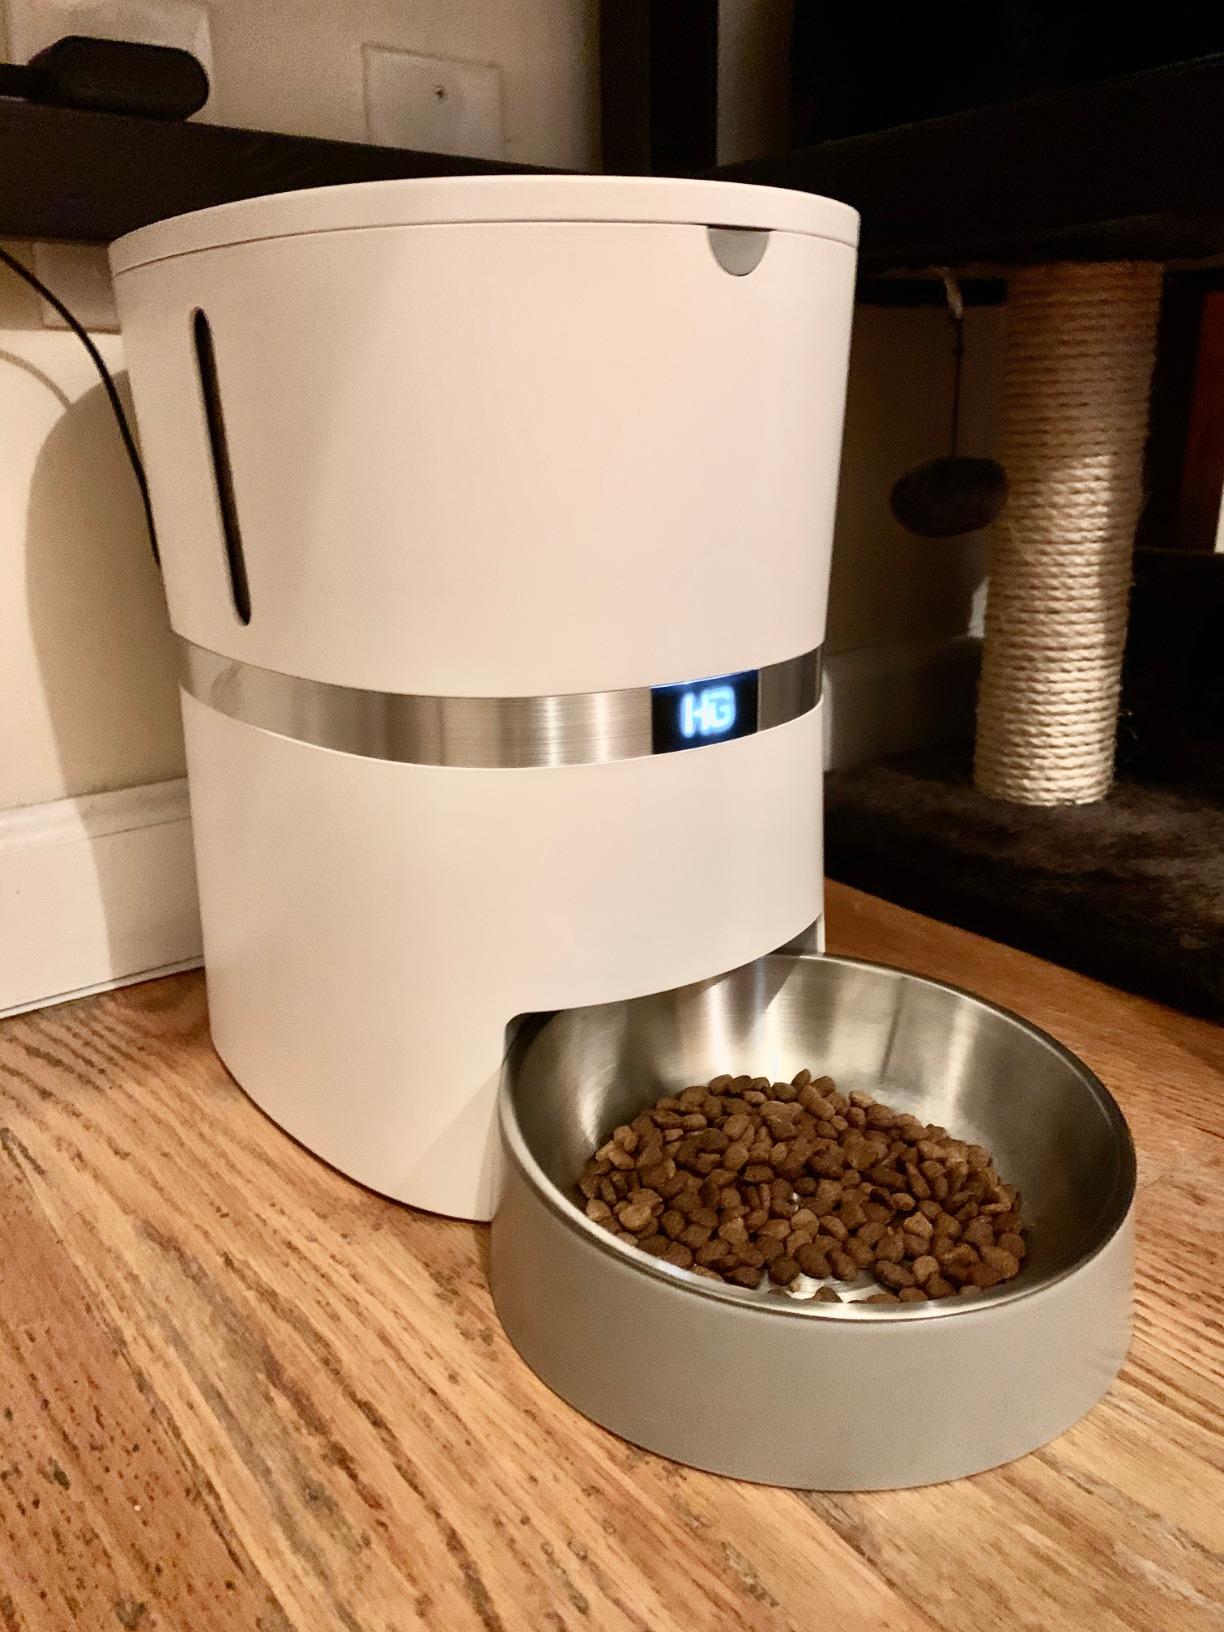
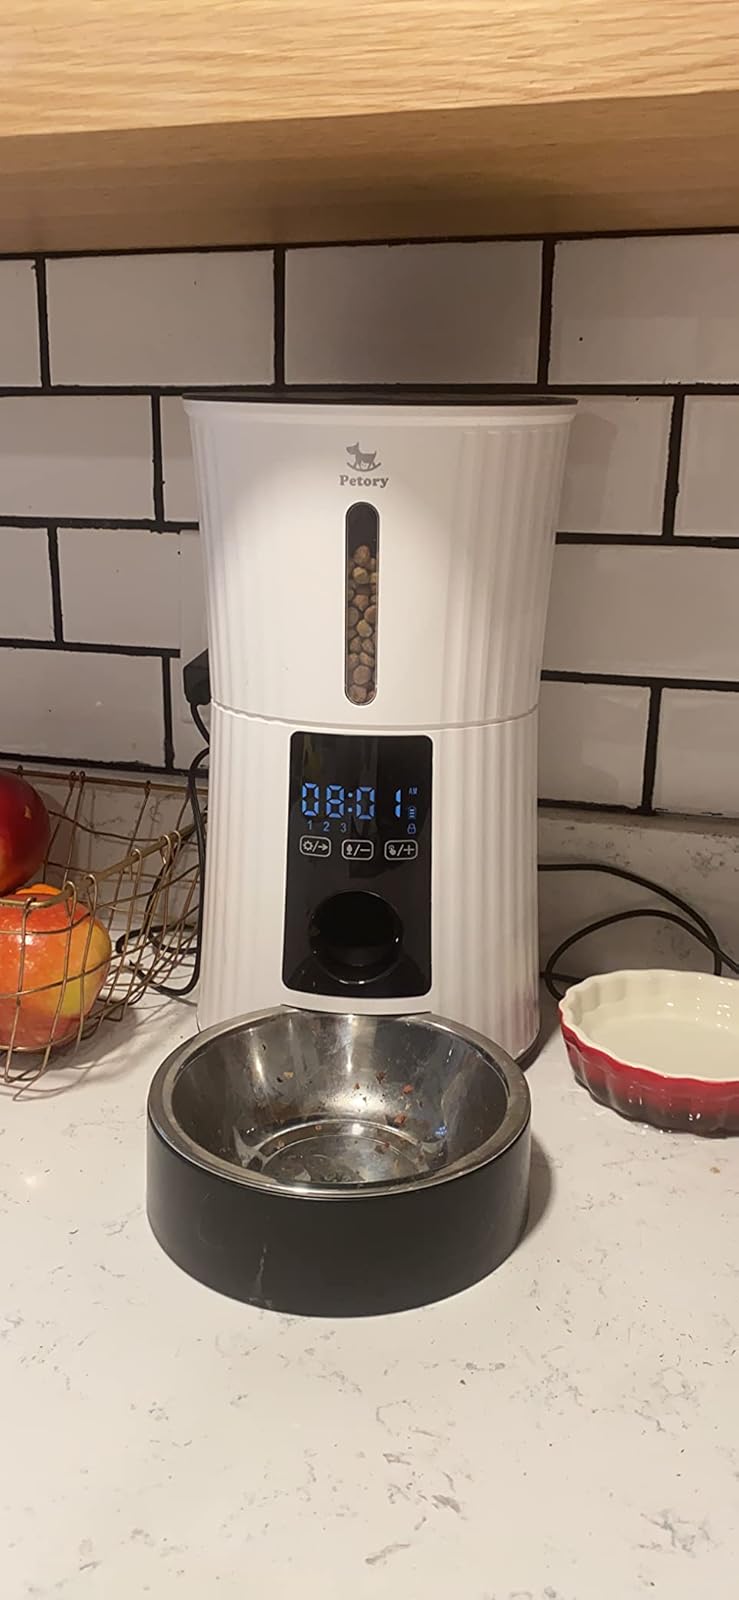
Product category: items_feeder
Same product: no